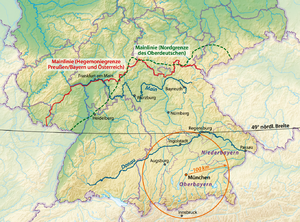
Le Weißwurstäquator, — littéralement : « équateur de la saucisse blanche » —, est une expression utilisée en Allemagne pour désigner la frontière culturelle entre le sud et le centre et le nord du pays.